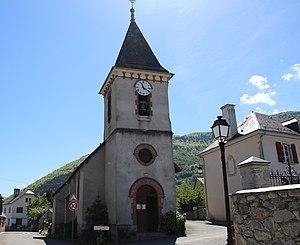
Église Saint-Martin de Bun (Hautes-Pyrénées)
La liste des églises des Hautes-Pyrénées recense de manière exhaustive les églises situées dans le département français des Hautes-Pyrénées.
Bun est une commune française située dans le département des Hautes-Pyrénées, en région Occitanie.